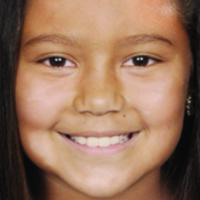
Age group: age 11-20